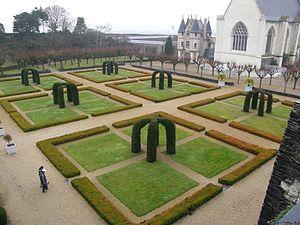
Vue de l'interieur du Château d'Angers